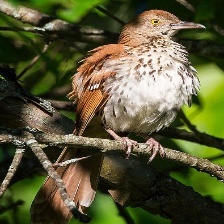
Species: BROWN THRASHER
Scientific name: TOXOSTOMA RUFUM